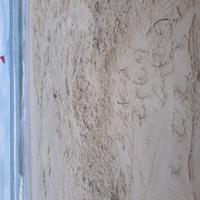
Weather: cloudy or overcast